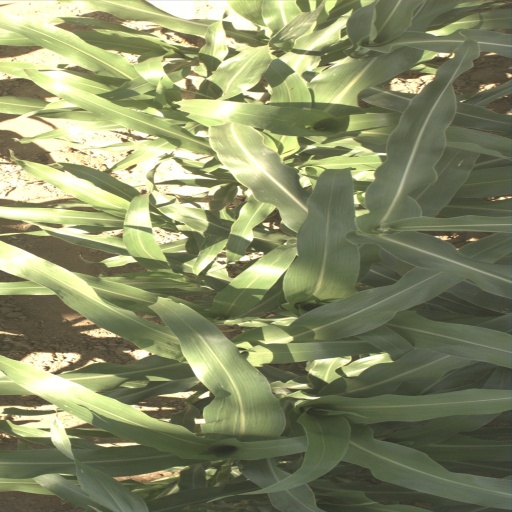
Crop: sorghum